Val-d'Oise's 5th constituency

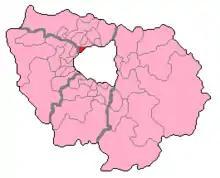
Val-d'Oise's 5th Constituency shown within Île-de-France

The 5th constituency of Val-d'Oise is a French legislative constituency in the Val-d'Oise "département".